Naval Base Kwajalein

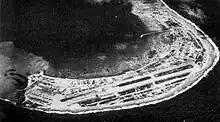
NAS Kwajalein

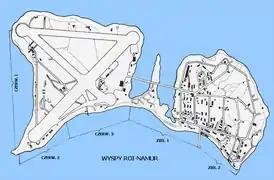
Map Roi-Namur

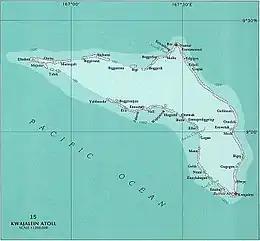
Map Kwajalein Atoll

Naval Base Kwajalein was a United States Navy base built on Kwajalein Atoll, in the Marshall Islands to support the World War II efforts in the Pacific War. The base was built after the Battle of Kwajalein ended 3 February 1944. The US Navy built airfields, a seaport and a craft repair depot on the captured islands. The base was part of the vast Naval Base Marshall Islands.